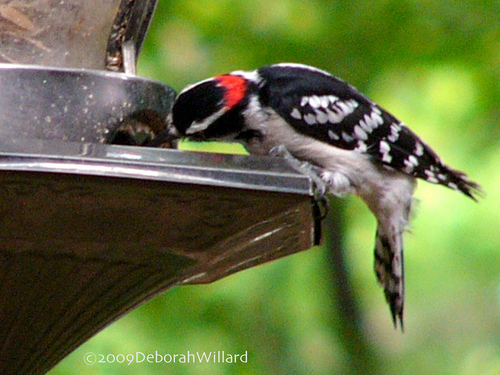
this small bird has a white belly, black wings with spotted white wing bars, white eyebrows, and a red nape.
this bird has a white belly and breast with a touch of red on it's nape and white spots on its black wings.
a small bird that is black and white with a red patch on the nape of the neck.
this bird has a red nape and black crown and cheek patch, the rest of it is white except for the wings, which are black.
this bird is black and white in color with a black beak, and black eye rings.
this particular bird has a red patch and black and white secondariesthe bird has a red nape and a black and white spotted back.
this particular bird has a belly that is white and has black spots
this bird has a white eyebrows that blend into a red nape, the wings and outer rectrices are black with white spots.
this bird has wings that are black and has a red crown
Species: Downy Woodpecker